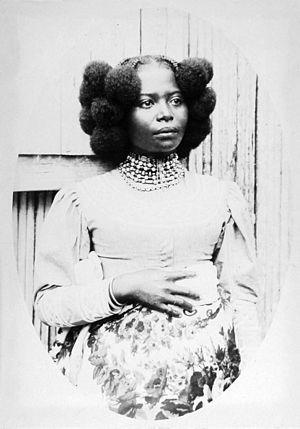
Les cheveux crépus ont une texture souvent propre à certaines populations d'Afrique, de l'Australie et de l'Asie. Chaque brin de ce type de cheveux pousse dans une minuscule forme d'hélice ressemblant à un ressort. L'effet global est tel que, comparé aux cheveux lisses, ondulés ou bouclés, les cheveux crépus semblent plus denses.